Ankara

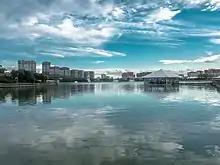
Göksu Park

The State Art and Sculpture Museum ("Resim-Heykel Müzesi") which opened to the public in 1980 is close to the Ethnography Museum and houses a rich collection of Turkish art from the late 19th century to the present day. There are also galleries which host guest exhibitions.